Historically significant lunar eclipses

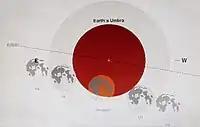

The Ross Sea party was a component of Sir Ernest Shackleton's Imperial Trans-Antarctic Expedition of 1914–1917. Five men were stranded not far away from Cape Evans. There was sea ice between them and the relative safety of the hut on Cape Evans. On 8 May two of the men, Aeneas Mackintosh and Victor Hayward, decided to make an attempt to reach the hut. Soon after they set out a blizzard hit. When the weather cleared up, the remaining men tried to look for them, but realized that the ice was far too thin to cross, and that their friends had been lost. Now they knew that they should wait for a thicker ice and for the full moon to attempt the crossing. Having the full moon was essential, because during polar night the Moon is the only source of natural light other than the extremely dim light of the stars.